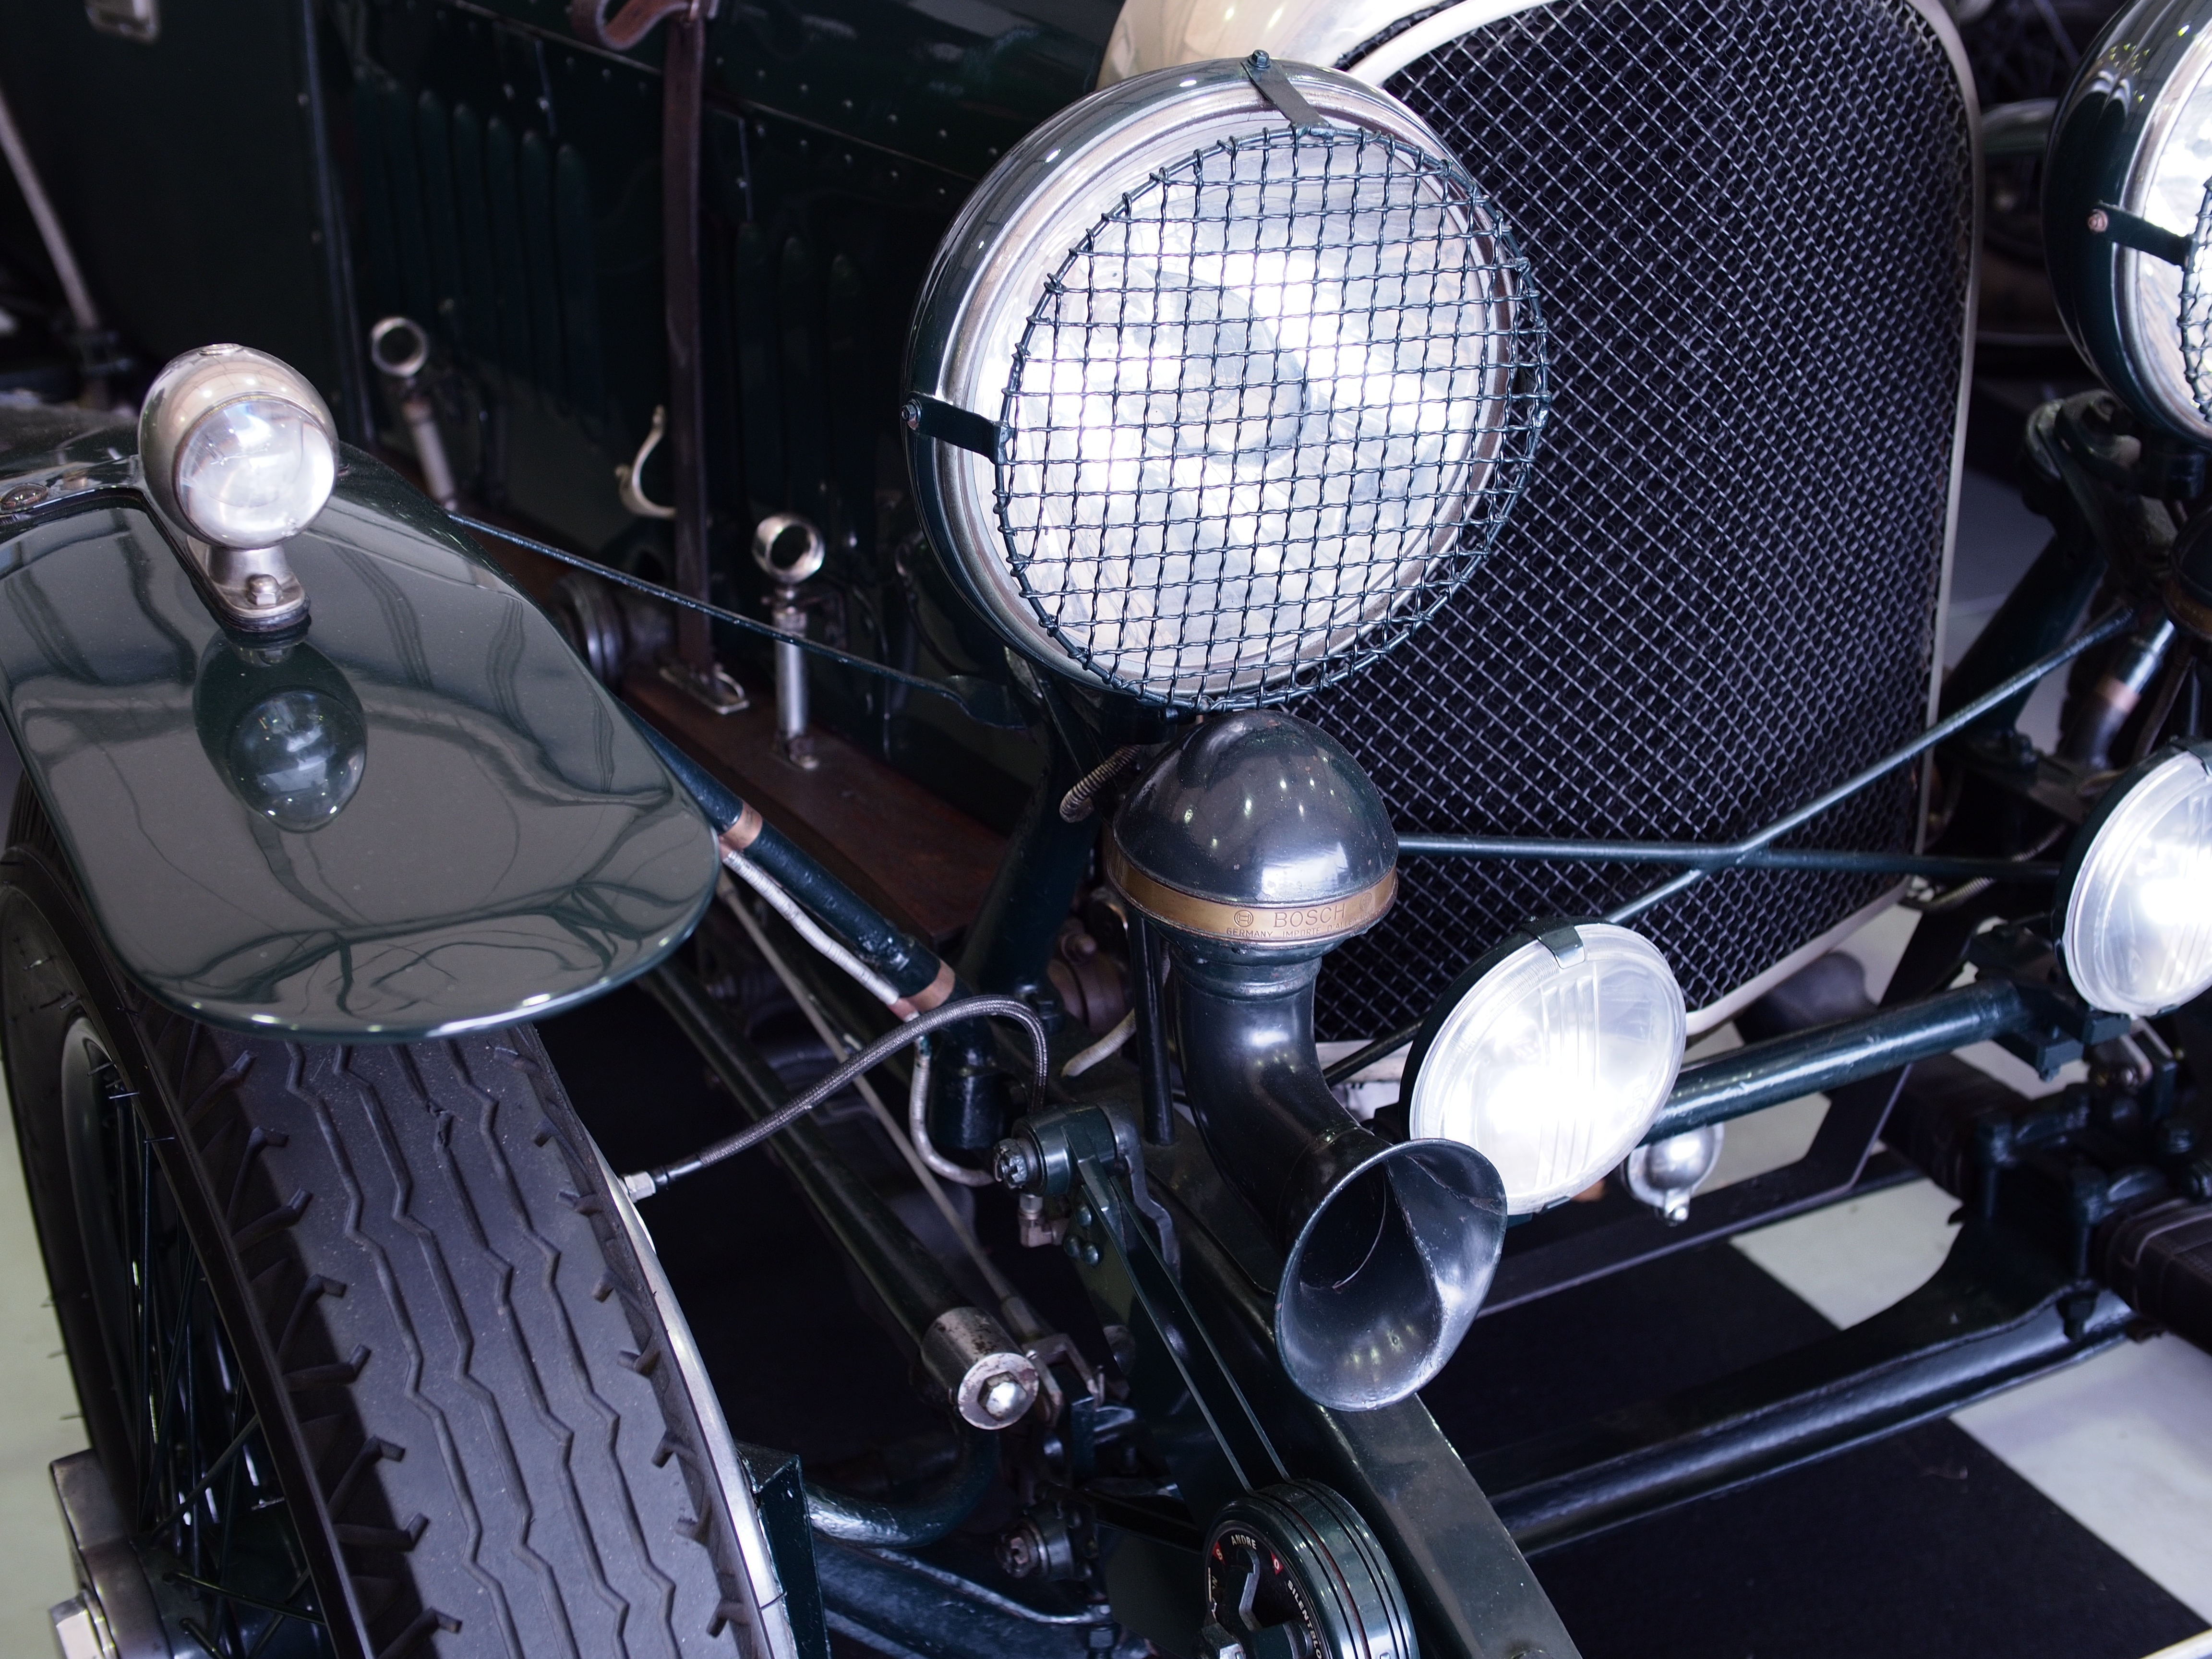
car, wheel, vehicle, motorcycle, classic car, automotive, motor vehicle, vintage car, engine, bentley, antique car, land vehicle, automobile make, automotive exterior, aircraft engine